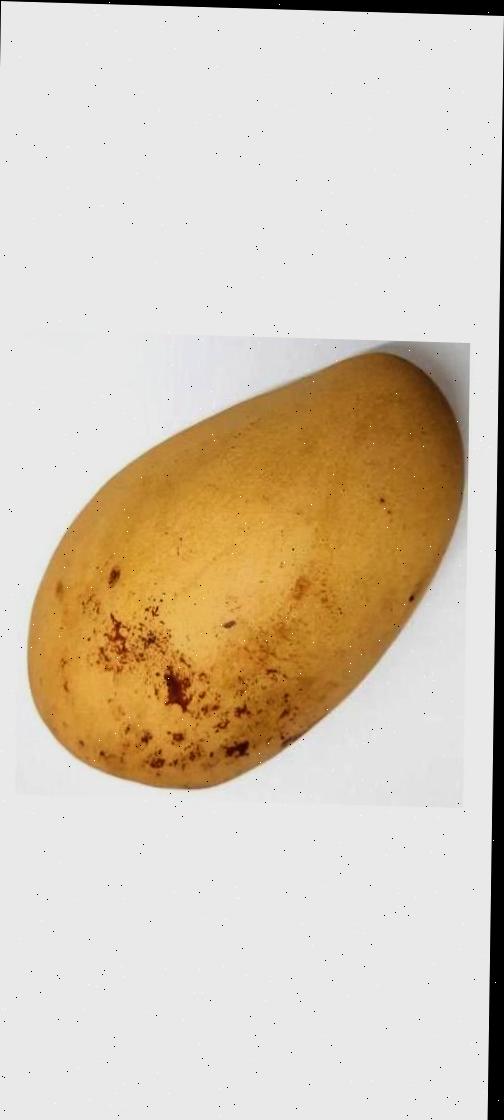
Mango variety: Katimon